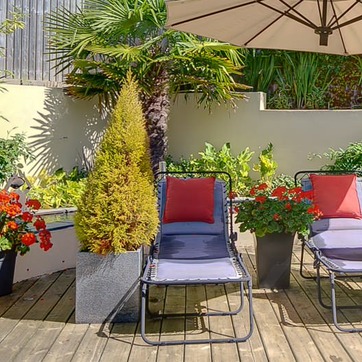
Material: fabric